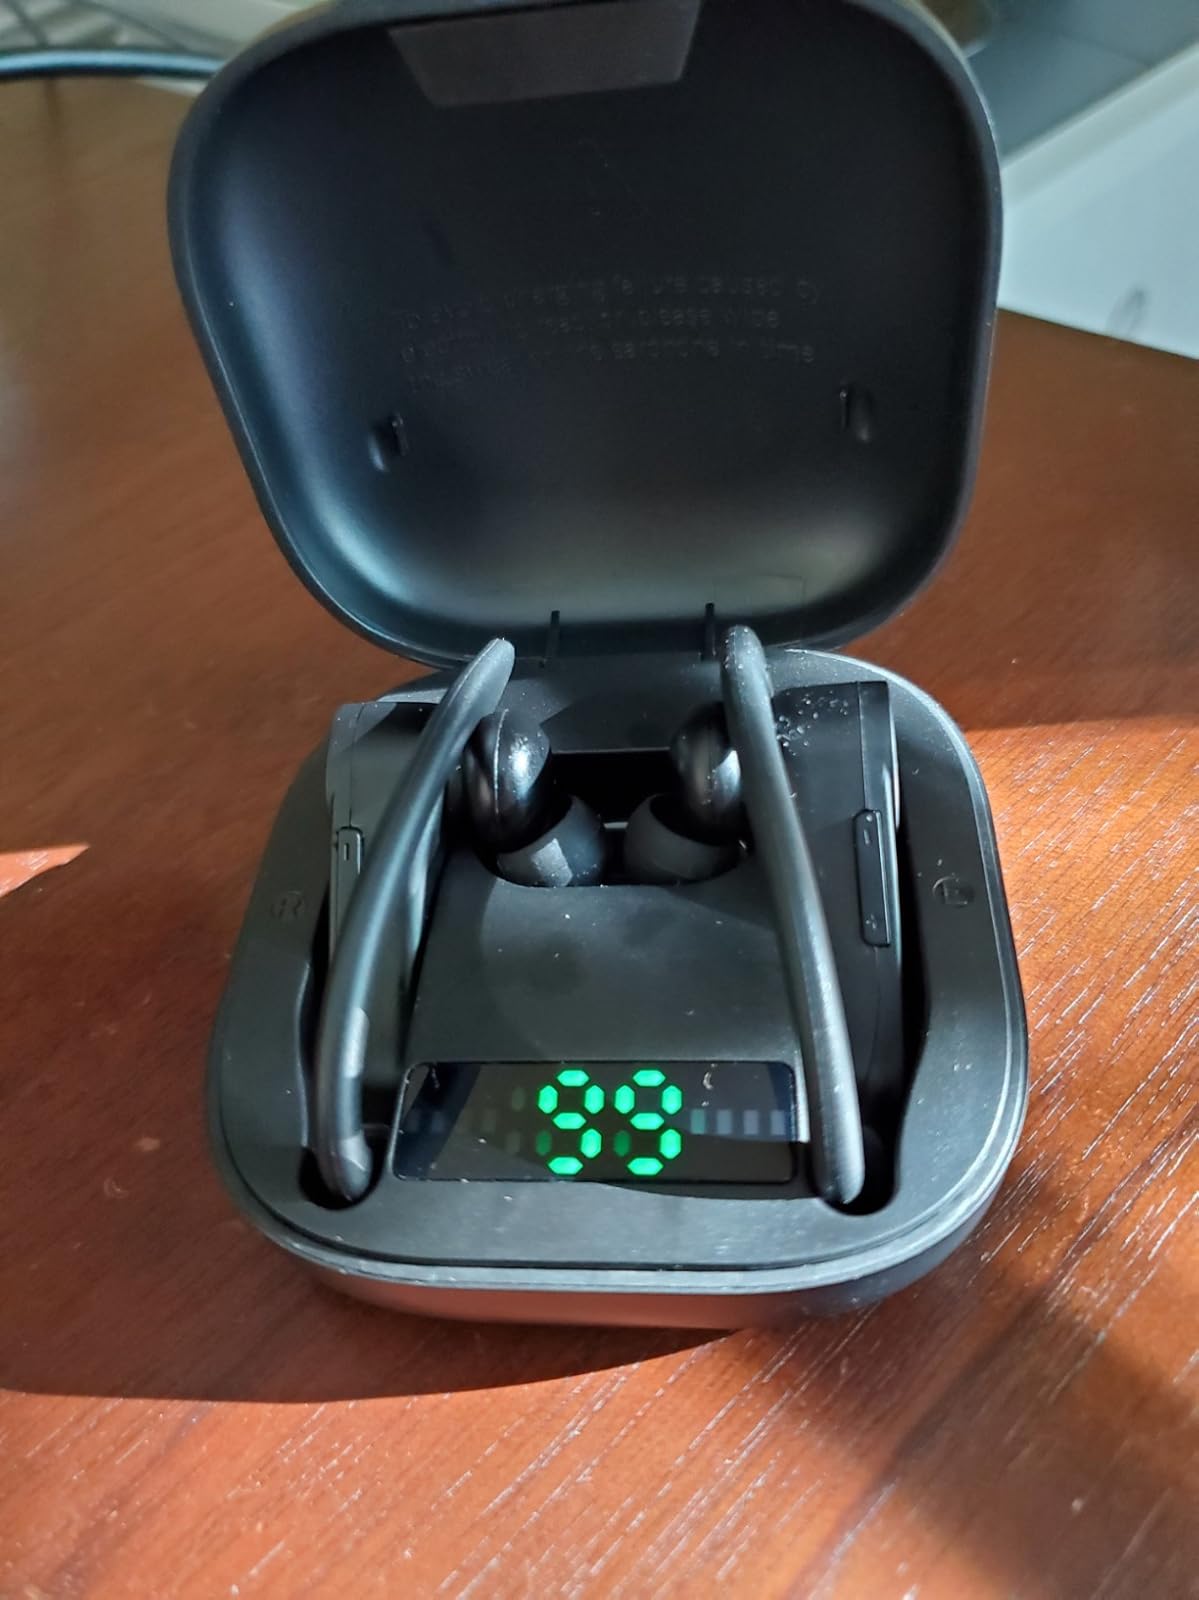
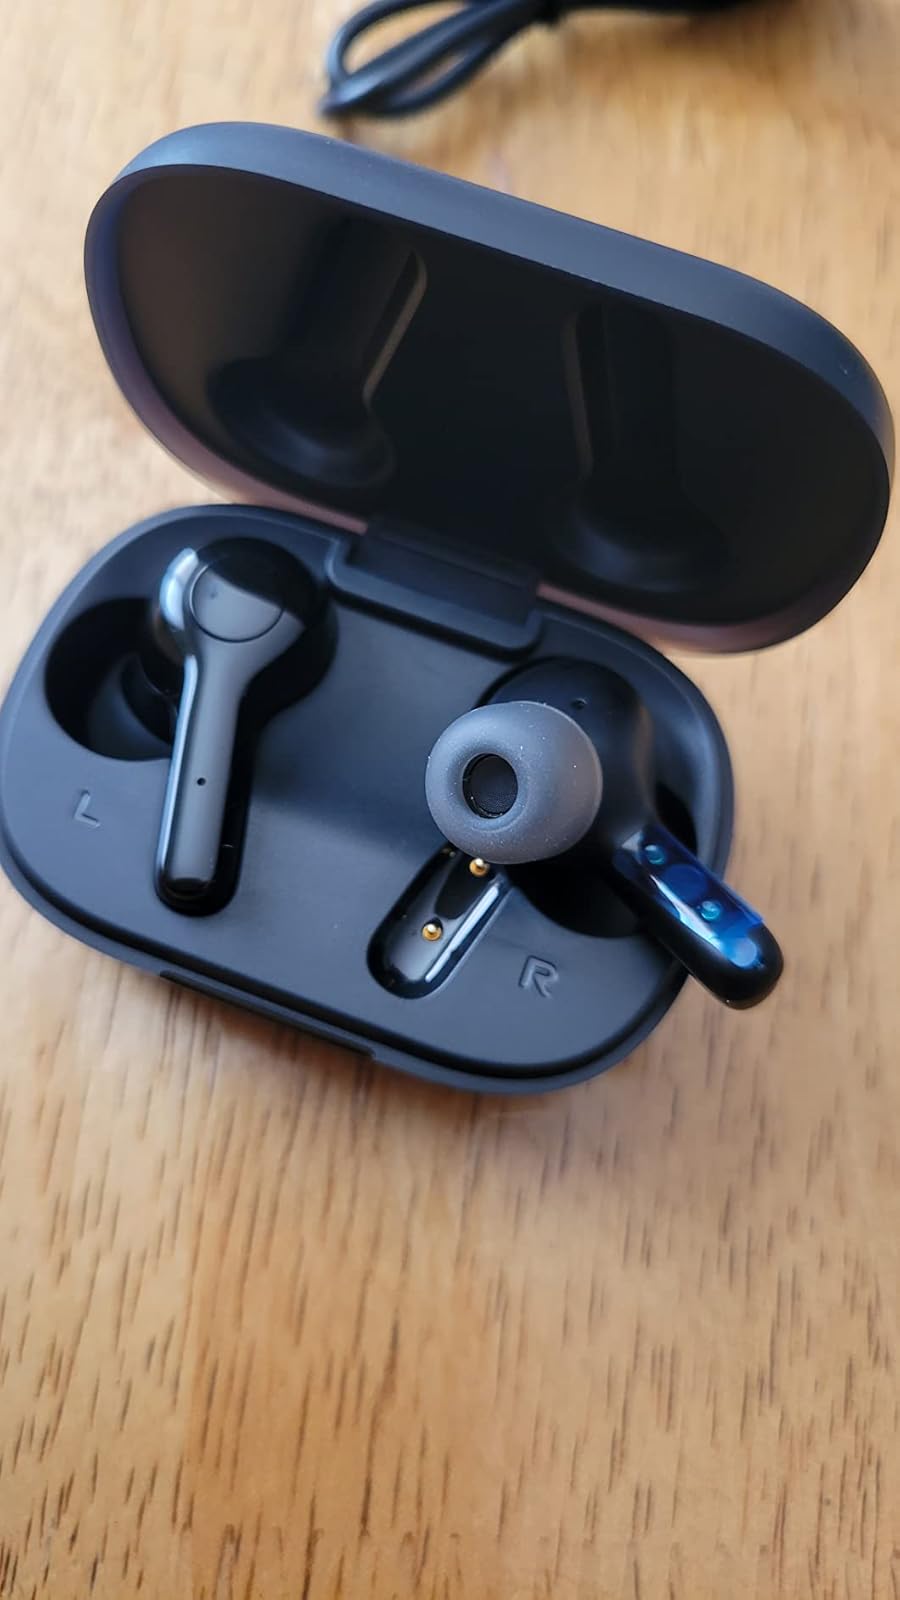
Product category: earbuds
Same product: no